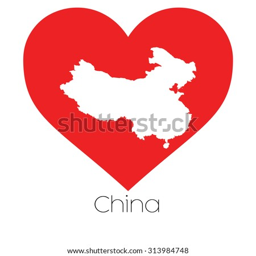
an illustration with the shape